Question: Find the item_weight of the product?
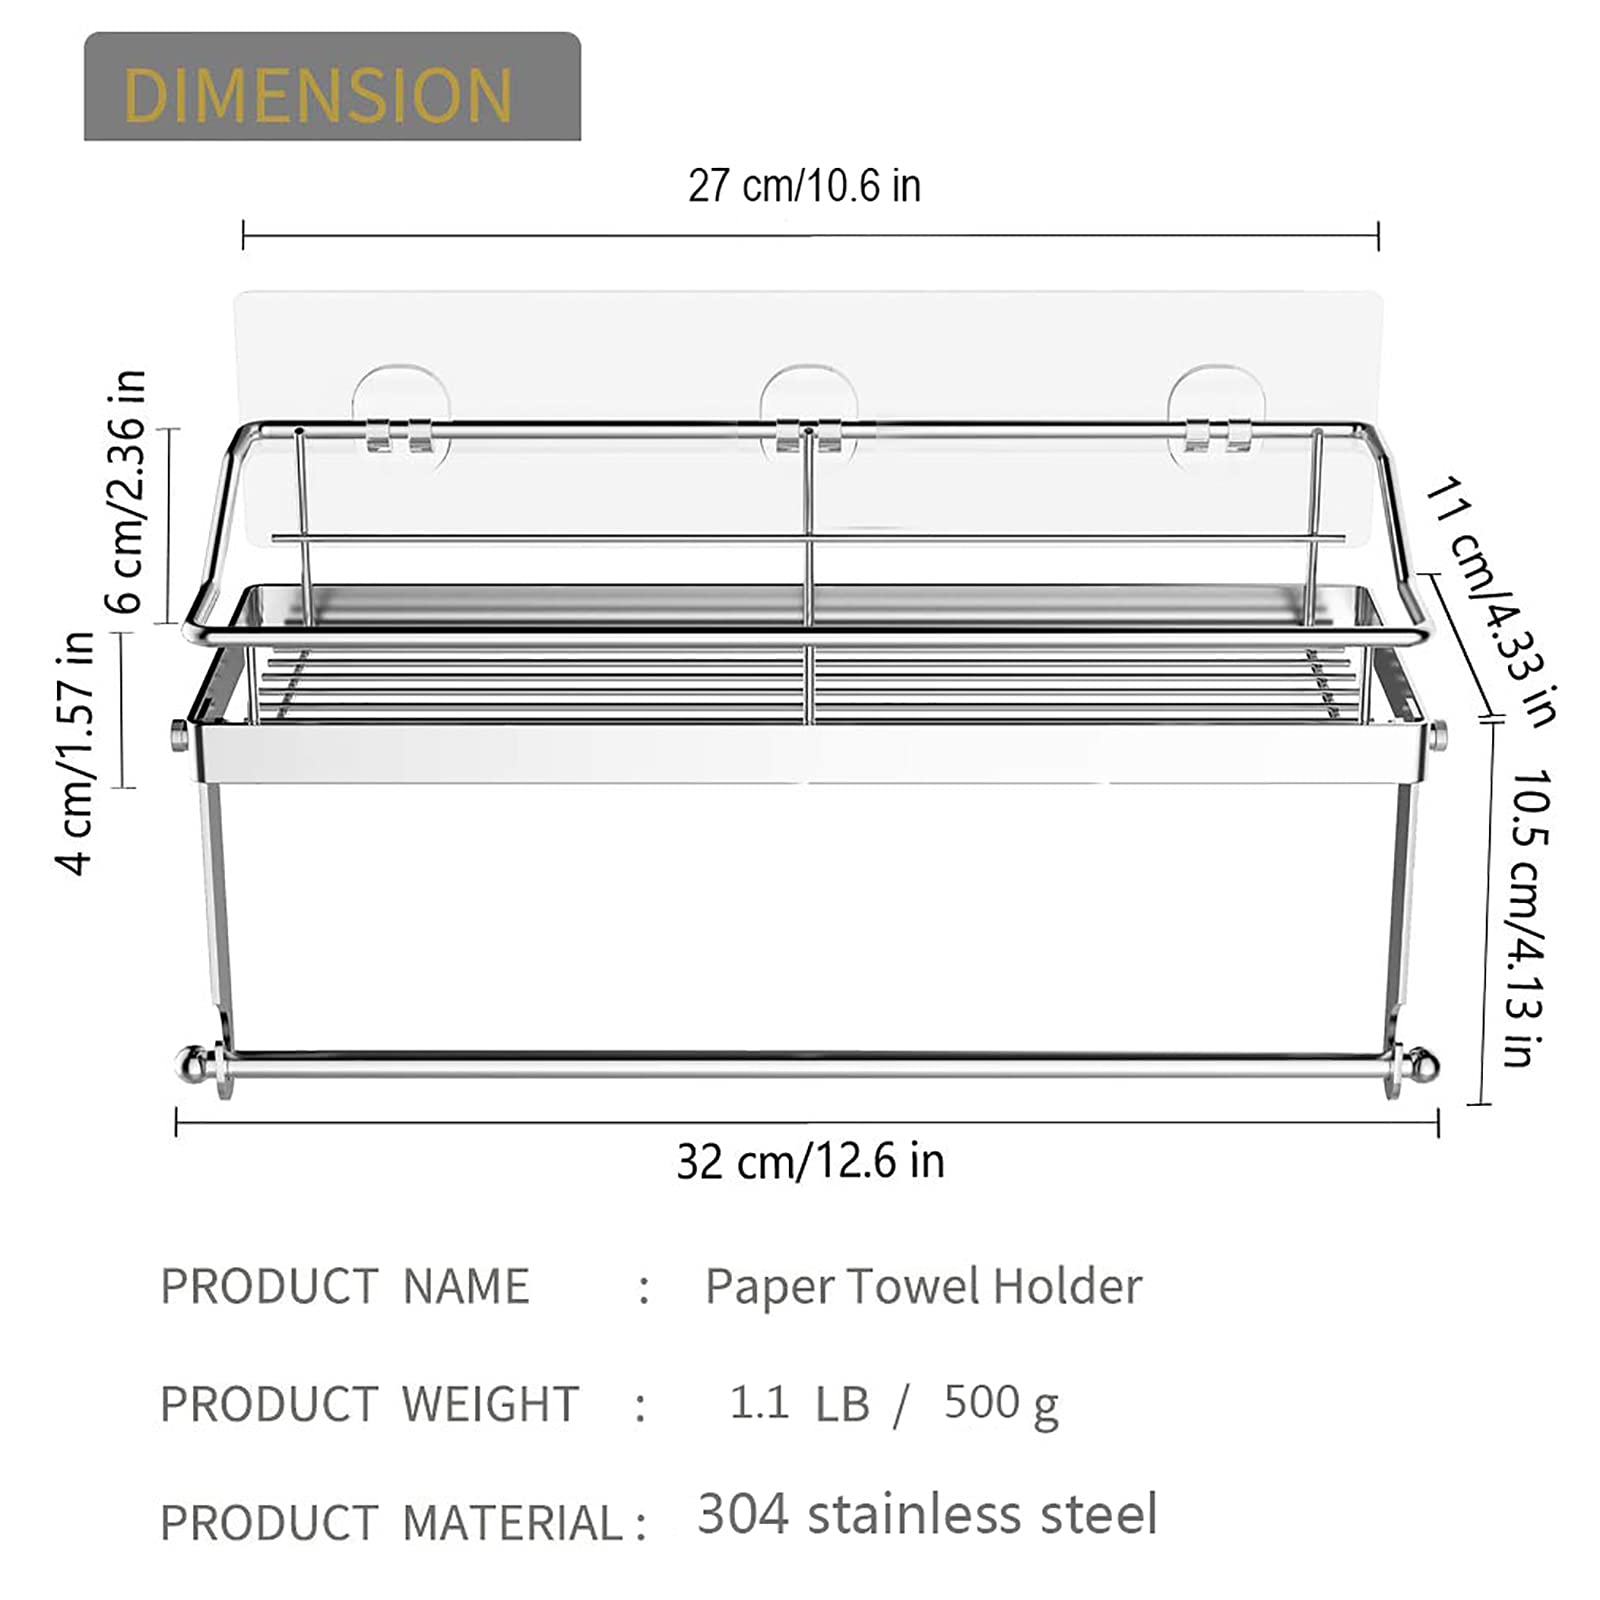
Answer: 500.0 gram